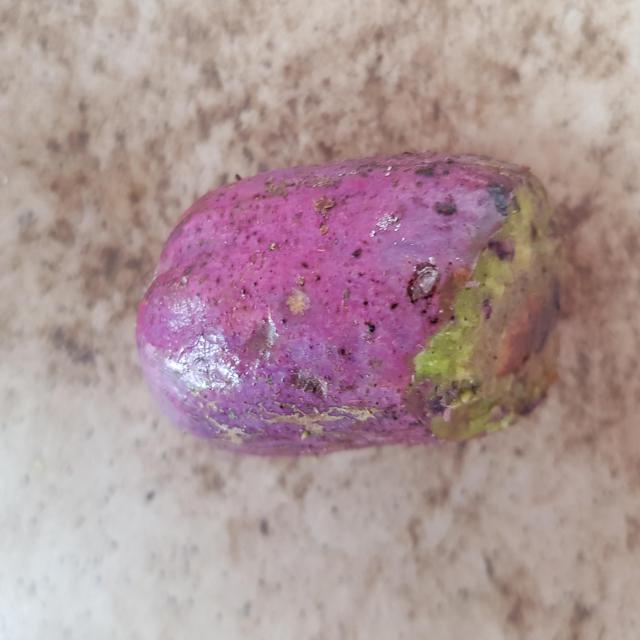
Plum grade: rotten